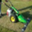
Label: lawn_mower